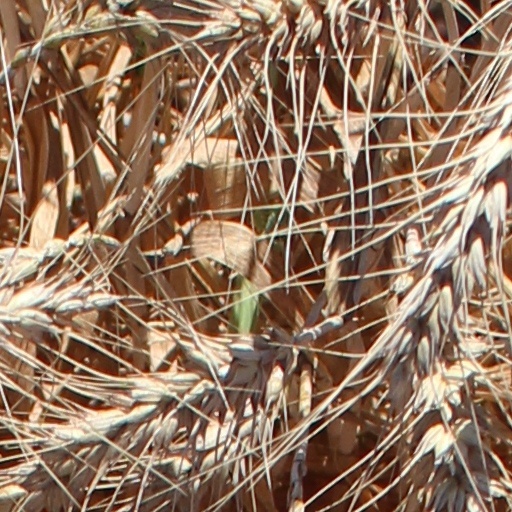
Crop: wheat